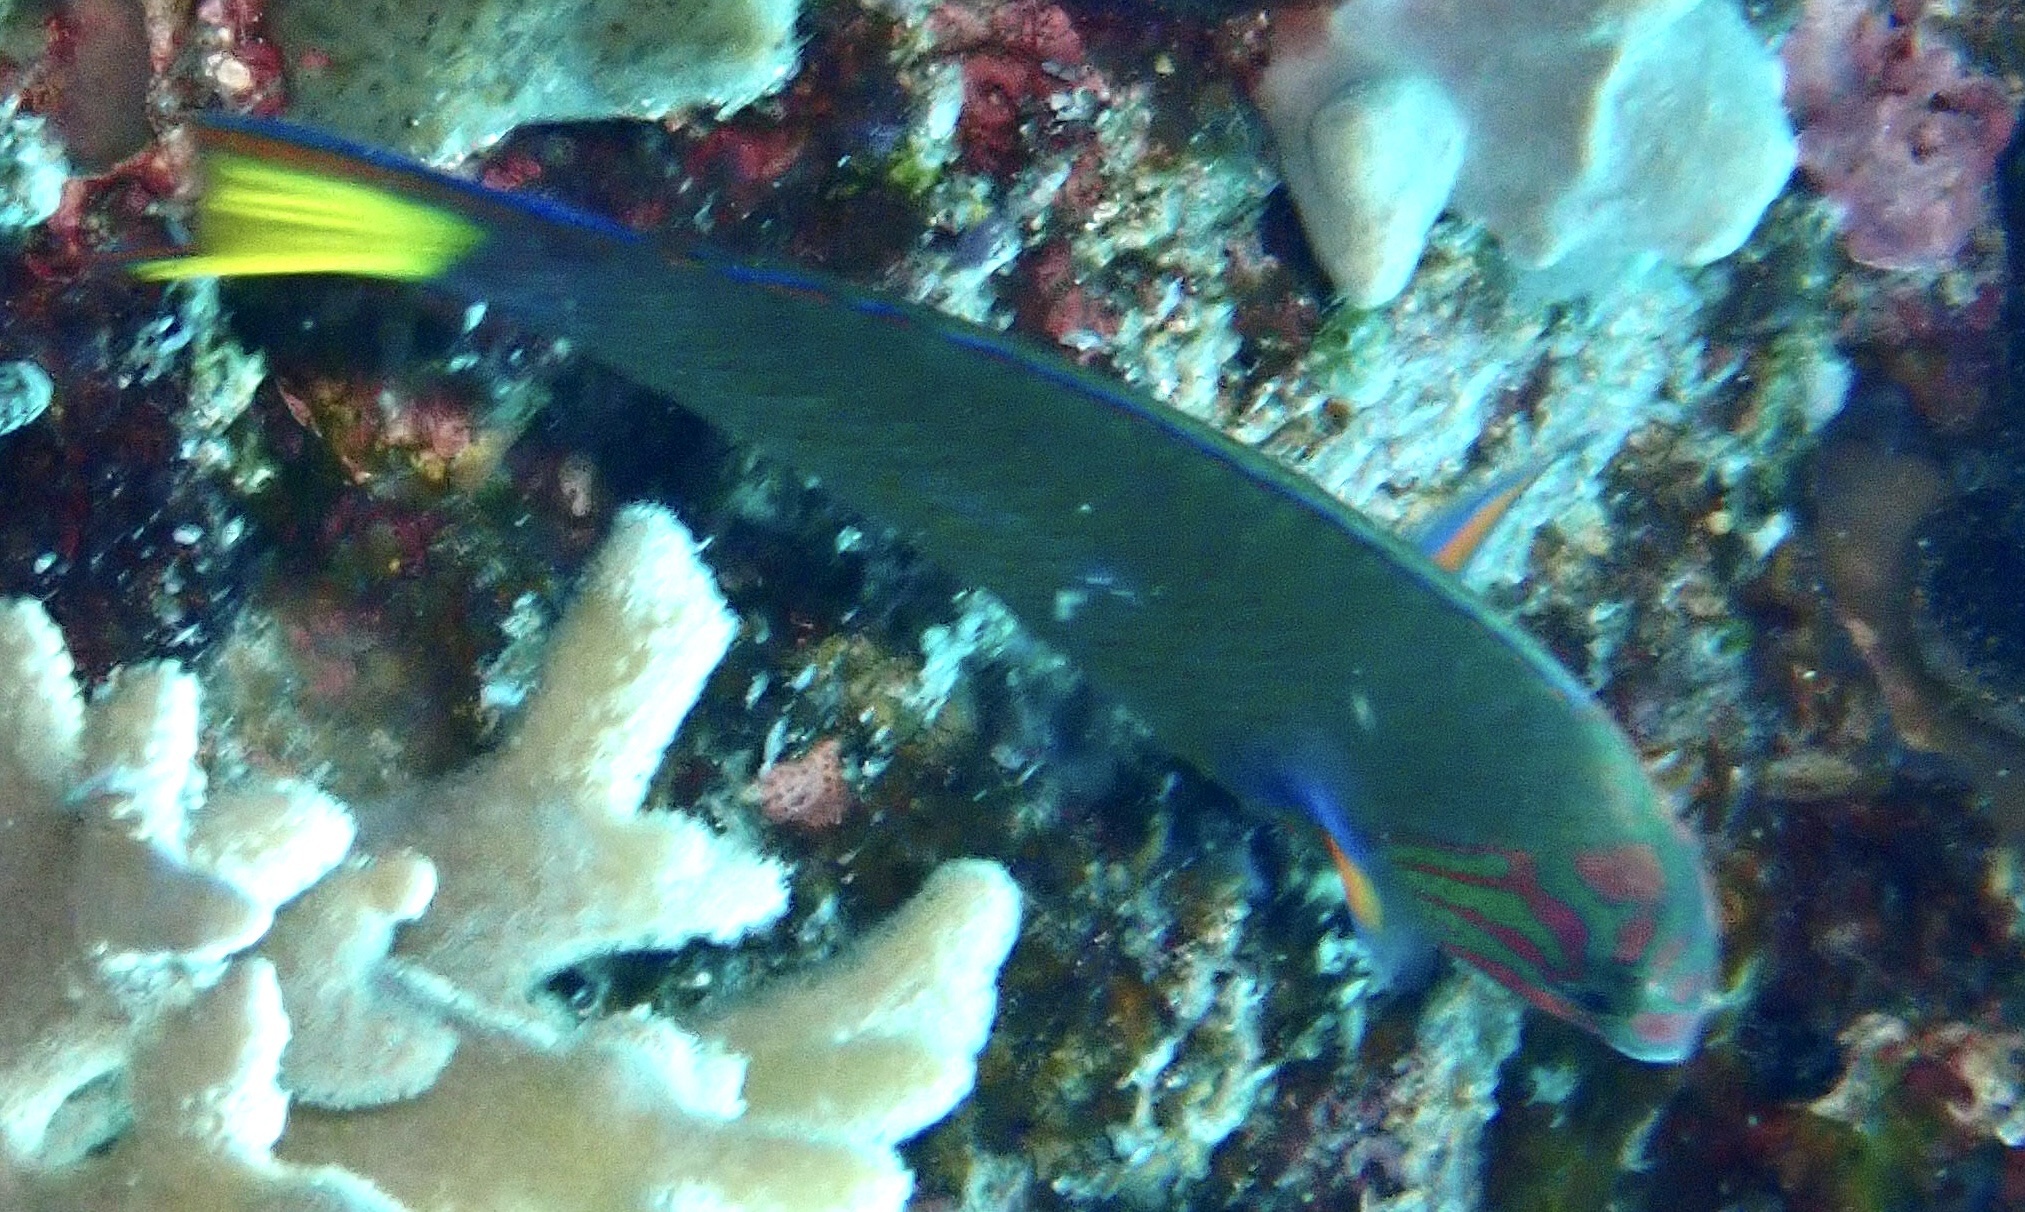
Thalassoma lunare (Moon Wrasse)